Liverpool Shopping Park

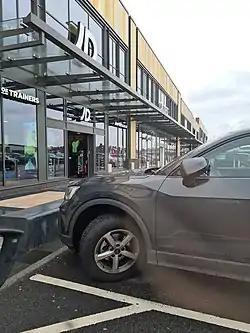
Liverpool Shopping Park

Liverpool Shopping Park is an out of town retail park located in Edge Lane, Liverpool, England. It is the biggest retail park in Liverpool, overtaking the New Mersey Retail Park in Speke, and has the world's largest Liver bird at and made of Meccano.